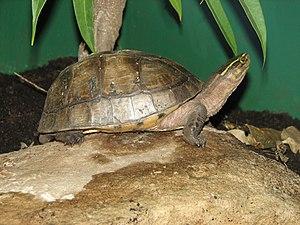
Cuora amboinensis est une espèce de tortues de la famille des Geoemydidae.